Regional forms of shamanism

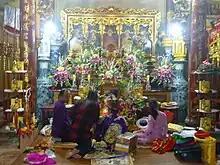
Lên đồng in Đông Cuông Temple, Vietnam. There are 12 times the đồng cốt (shaman) change clothing in a session of lên đồng, which means 12 times he/she change the character inside.

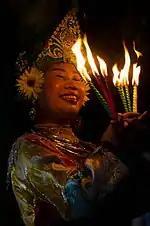
A đồng cốt is performing lên đồng.

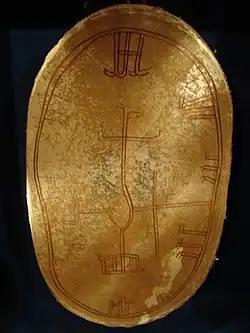
Sami shamanic drum in the Arktikum Science Museum, in Rovaniemi, Finland

Siberia is regarded as the "locus classicus" of shamanism. The area is inhabited by many different ethnic groups, and many of its peoples observe shamanistic practices. Many classical ethnographic sources of "shamanism" were recorded among Siberian peoples.